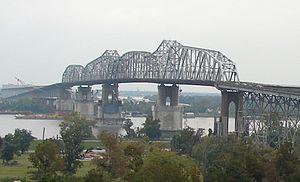
Ce qui suit est la liste des Historic Civil Engineering Landmarks, c'est-à-dire la liste des monuments historiques de génie civil, établie aux États-Unis par l' American Society of Civil Engineers depuis qu'elle a commencé le programme en 1964. Cette désignation est accordée à des projets, des structures et des sites situés aux États-Unis et dans le reste du monde. À compter de 2013, il y a plus de 260 éléments dans cette liste.